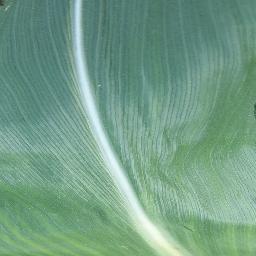
Label: Corn_(Maize)___Healthy